History of magic

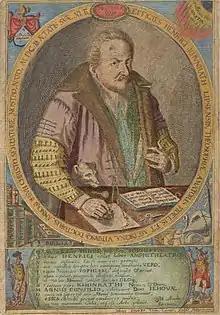
Portrait of Heinrich Khunrath from his "Amphitheatrum sapientiae aeternae"

Dee's first attempts with several scryers were unsatisfactory, but in 1582 he met Edward Kelley (1555–1597/8), then calling himself Edward Talbot to disguise his conviction for "coining" or forgery, who impressed him greatly with his abilities. Dee took Kelley into his service and began to devote all his energies to his supernatural pursuits. These "spiritual conferences" or "actions" were conducted with intense Christian piety, always after periods of purification, prayer and fasting. Dee was convinced of the benefits they could bring to mankind. The character of Kelley is harder to assess: some conclude that he acted with cynicism, but delusion or self-deception cannot be ruled out. Kelley's "output" is remarkable for its volume, intricacy and vividness. Dee claimed that angels laboriously dictated several books to him this way, through Kelley, some in a special angelic or Enochian language.